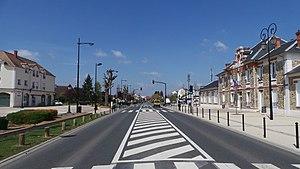
Le Coudray-Montceaux est une commune française située à trente-cinq kilomètres au sud-est de Paris dans le département de l'Essonne en région Île-de-France.